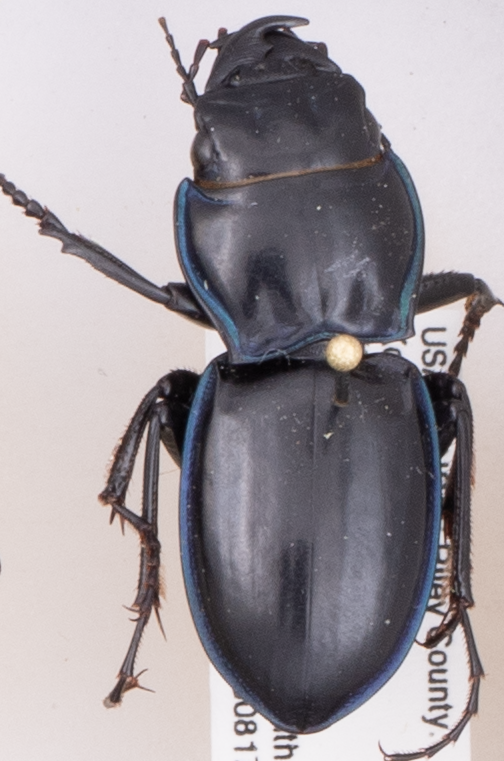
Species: Pasimachus elongatus
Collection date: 2015-08-17
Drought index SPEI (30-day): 0.318
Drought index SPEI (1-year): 0.454
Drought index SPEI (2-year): -0.27